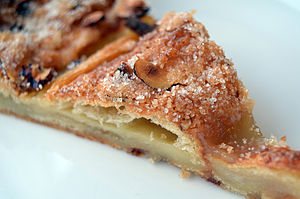
Remonce
Remonce i en kringle.
Remonce er en creme af smør og sukker, vaniljesukker og gerne makronmasse, mandelmasse eller hakkede mandler. Ingredienser som kanel eller rosiner ses også.